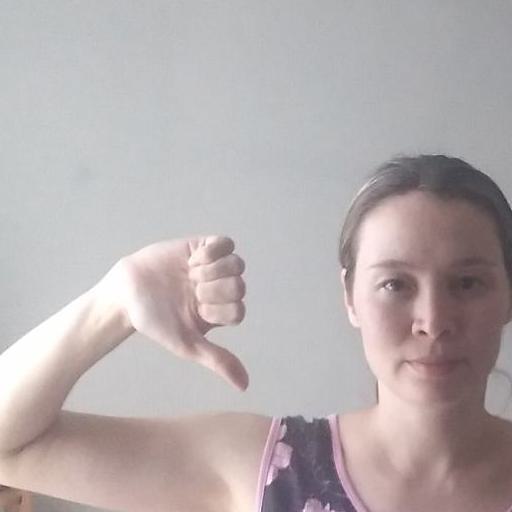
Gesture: dislike